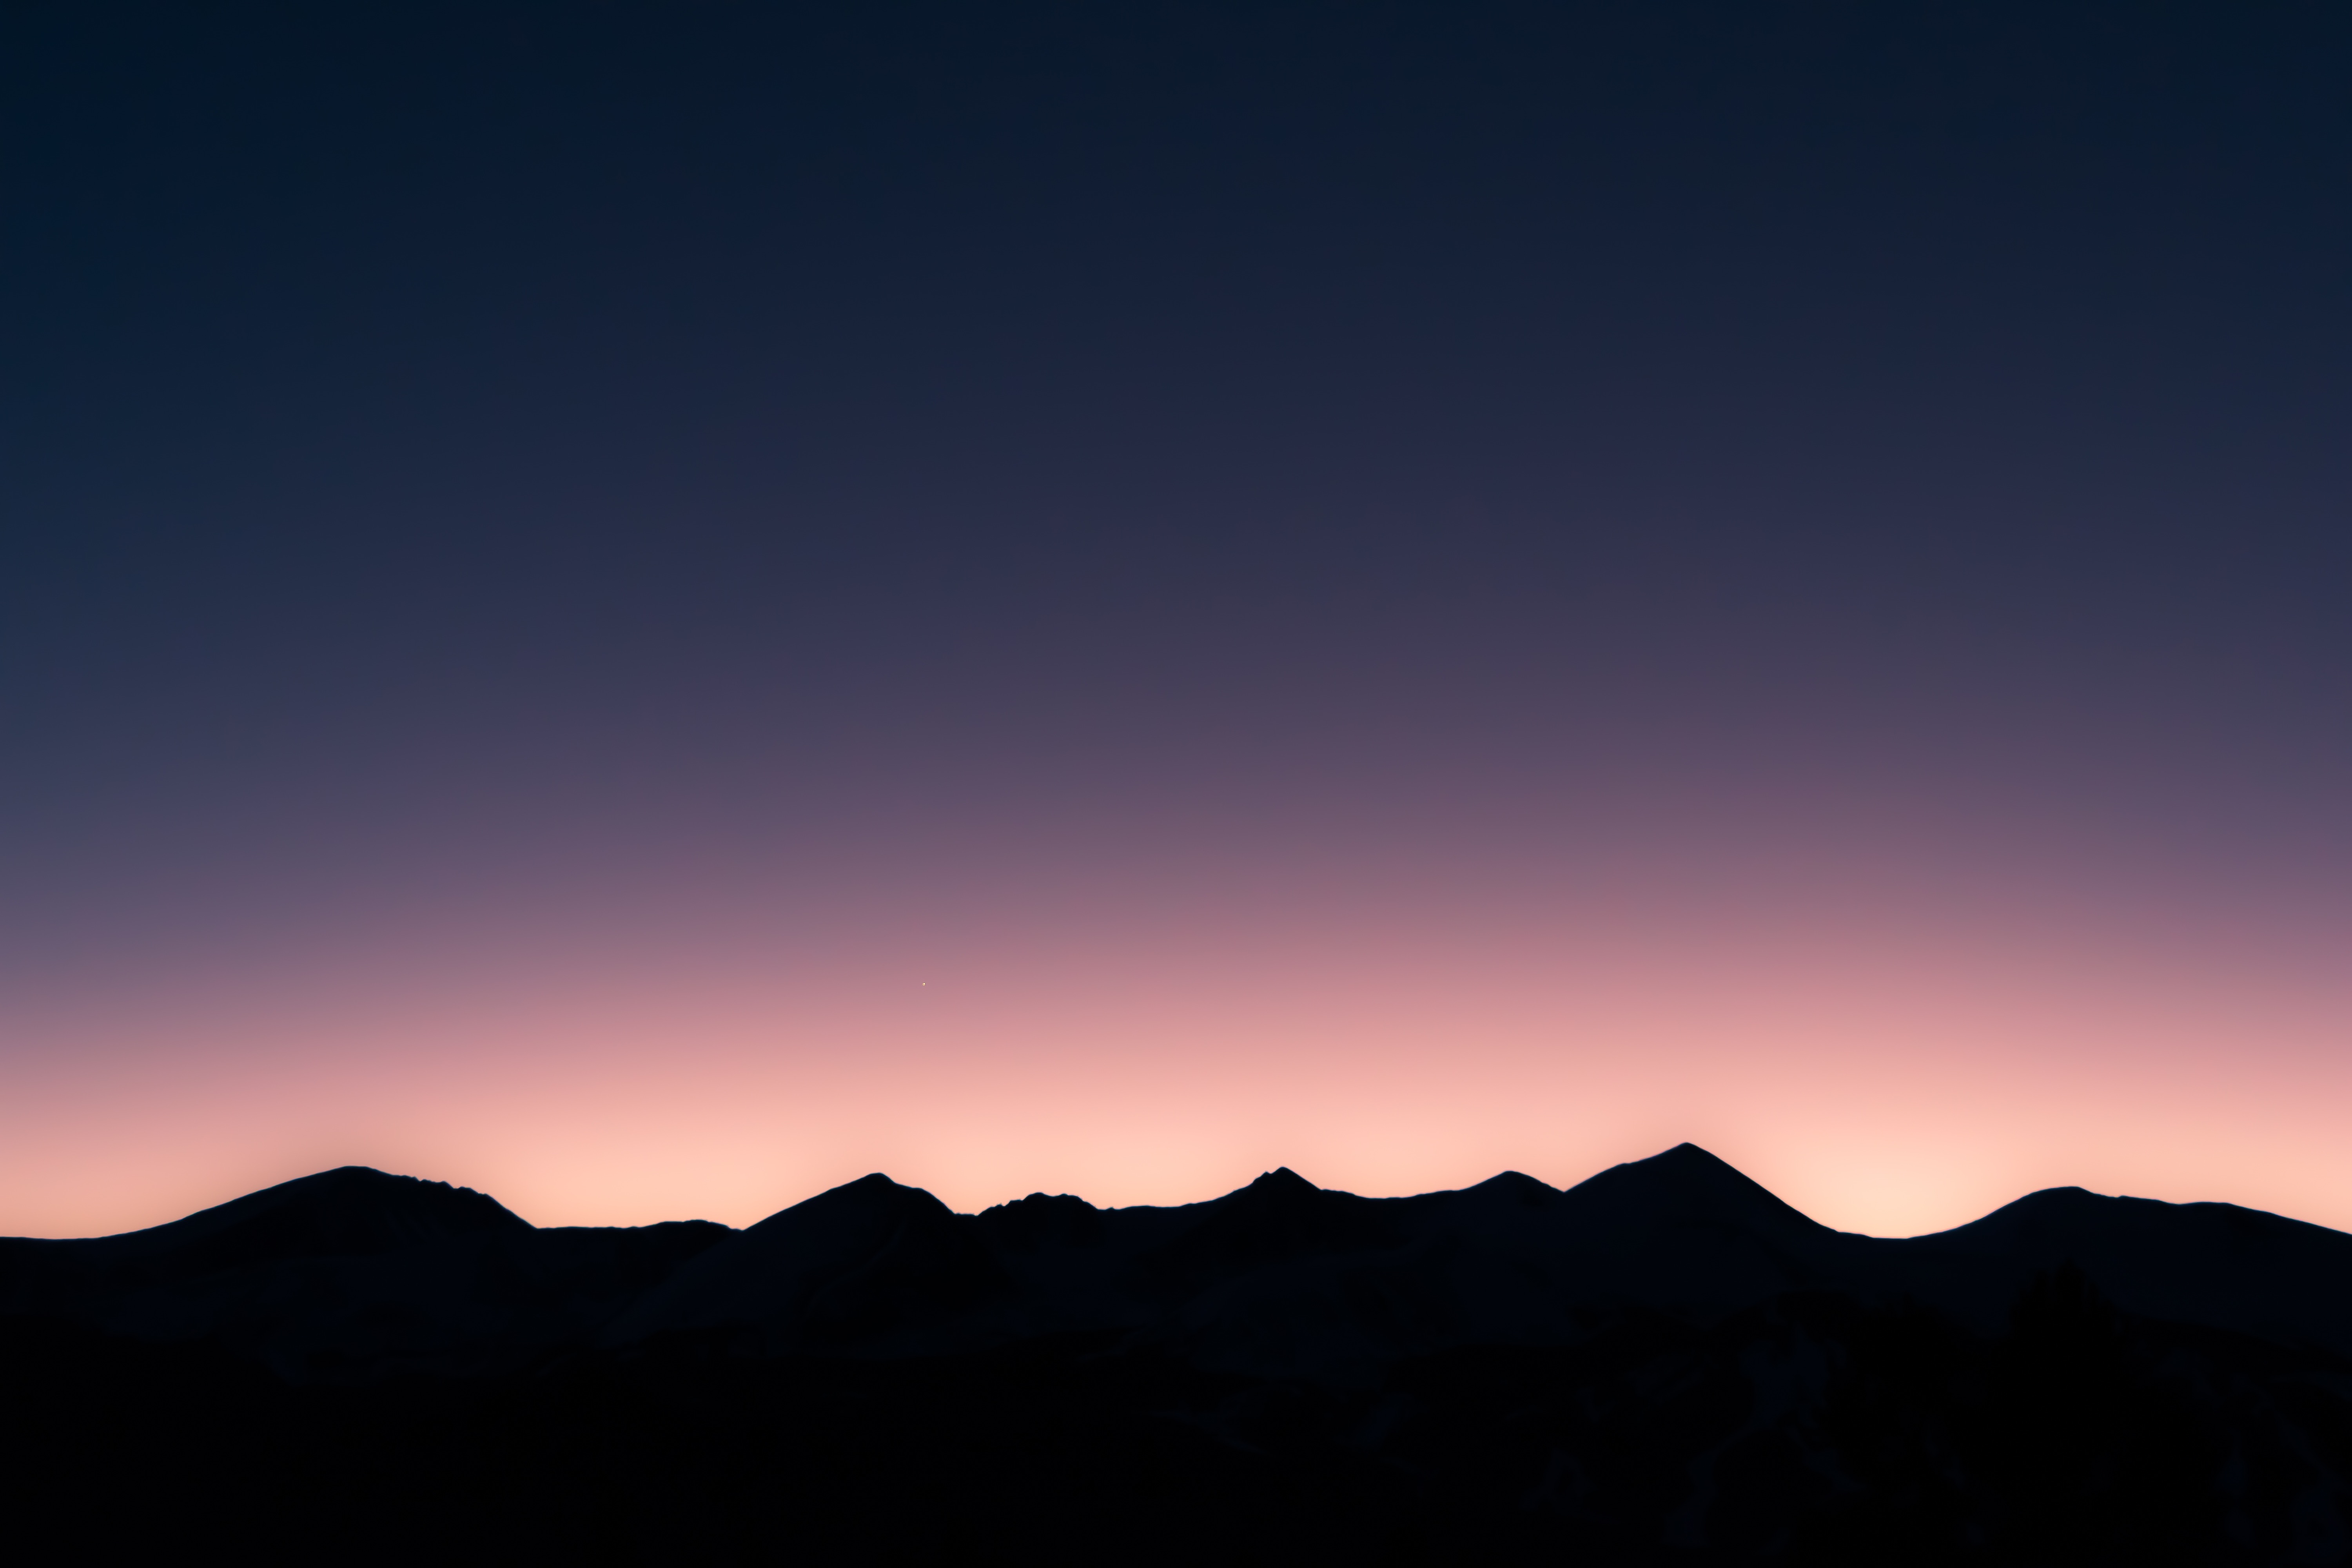
horizon, mountain, cloud, sky, sunrise, sunset, morning, hill, dawn, atmosphere, dusk, evening, twilight, afterglow, atmospheric phenomenon, mountainous landforms